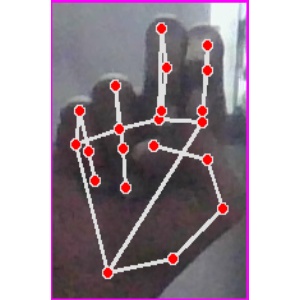
अक्षर: ह